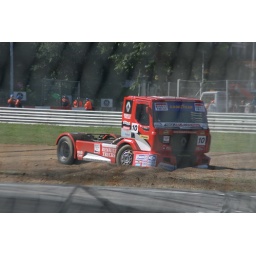
picture made through the fence - truck standing in the sand after trying to take the curve with too much speed